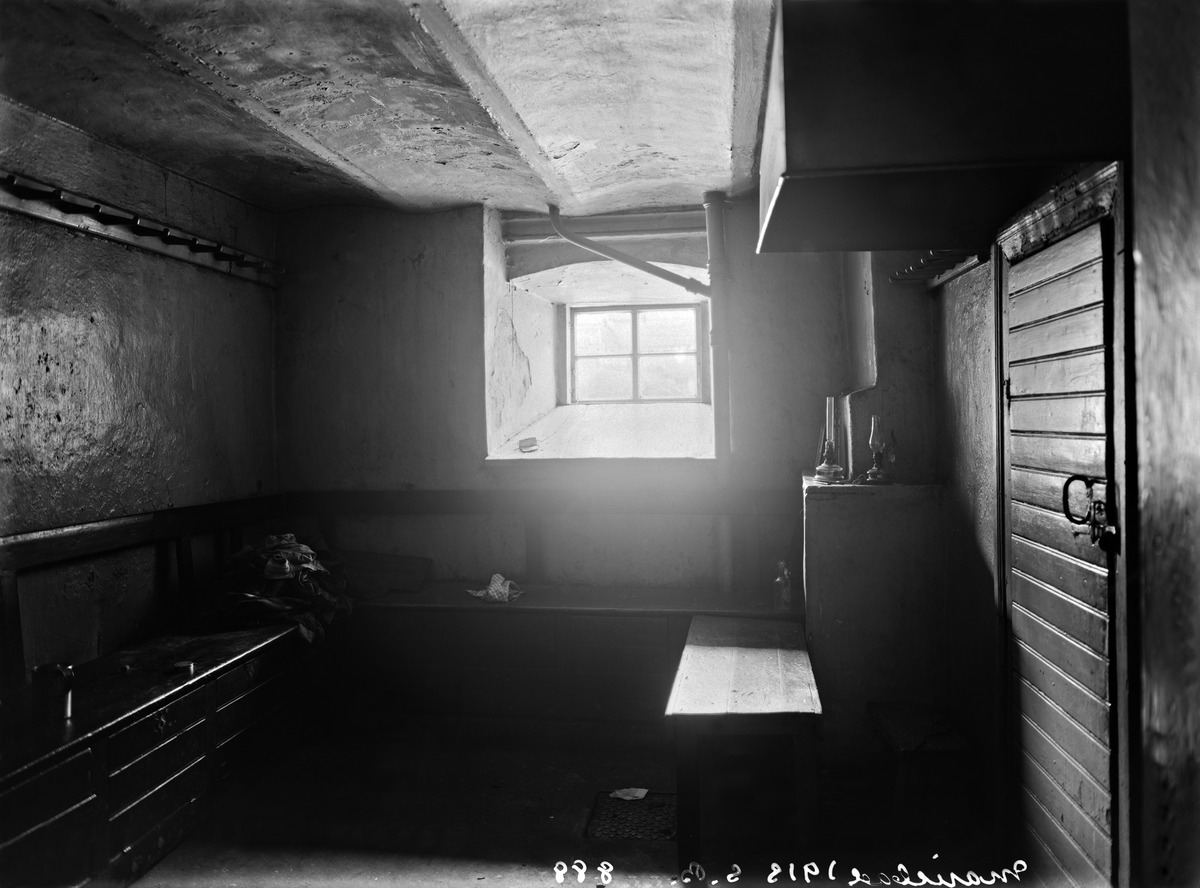
Sauna Marie-Bad
sisällön kuvaus: Sauna Marie-Bad. Pukuhuone. Mariankatu 13a. mustavalkoinen
Kuvaaja: Brander, Signe, valokuvaaja
Ajankohta: kuvausaika 1913
Paikka: Suomi, Uusimaa, Helsinki, Kruununhaka Helsinki, Mariankatu 13a
Aiheet: Sauna Marie-bad, saunat